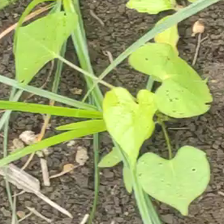
Weed species: Obscure_morning _glory(Ipomoea obscura)